Dumuzid

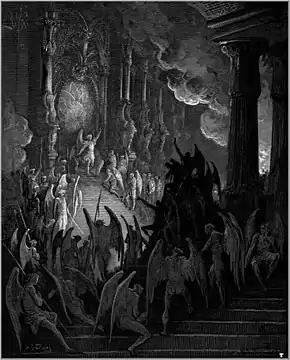
Tammuz appears as one of Satan's demons in Book I of John Milton's "Paradise Lost", shown here in this engraving from 1866 by Gustave Doré

The late nineteenth-century Scottish anthropologist Sir James George Frazer wrote extensively about Tammuz in his monumental study of comparative religion "The Golden Bough" (the first edition of which was published in 1890) as well as in later works. Frazer claimed that Tammuz was just one example of the archetype of a "dying-and-rising god" found throughout all cultures. Frazer and others also saw Tammuz's Greek equivalent Adonis as a "dying-and-rising god". Origen discusses Adonis, whom he associates with Tammuz, in his "Selecta in Ezechielem" ( “Comments on Ezekiel”), noting that "they say that for a long time certain rites of initiation are conducted: first, that they weep for him, since he has died; second, that they rejoice for him because he has risen from the dead ("apo nekrôn anastanti")."